Avatar

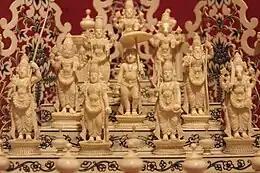
Hindu god Vishnu's ten major avatars (Balarama-Krishna version) Dasavatara shrine, 18th century ivory, National Museum, New Delhi

Avatar is a concept within Hinduism that in Sanskrit literally means . It signifies the material appearance or incarnation of a powerful deity, or spirit on Earth. The relative verb to "alight, to make one's appearance" is sometimes used to refer to any guru or revered human being.